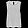
Label: Shirt